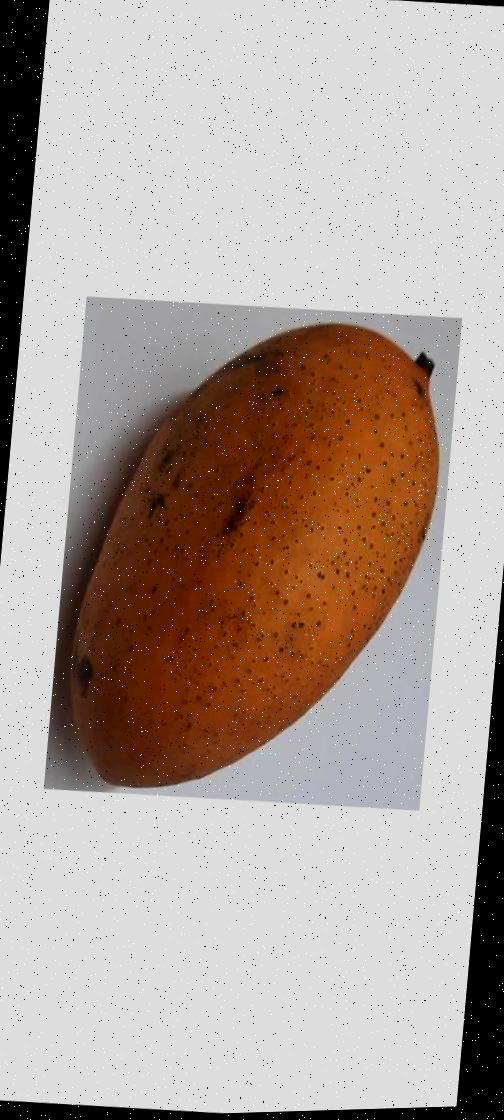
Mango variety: Ashshina Classic